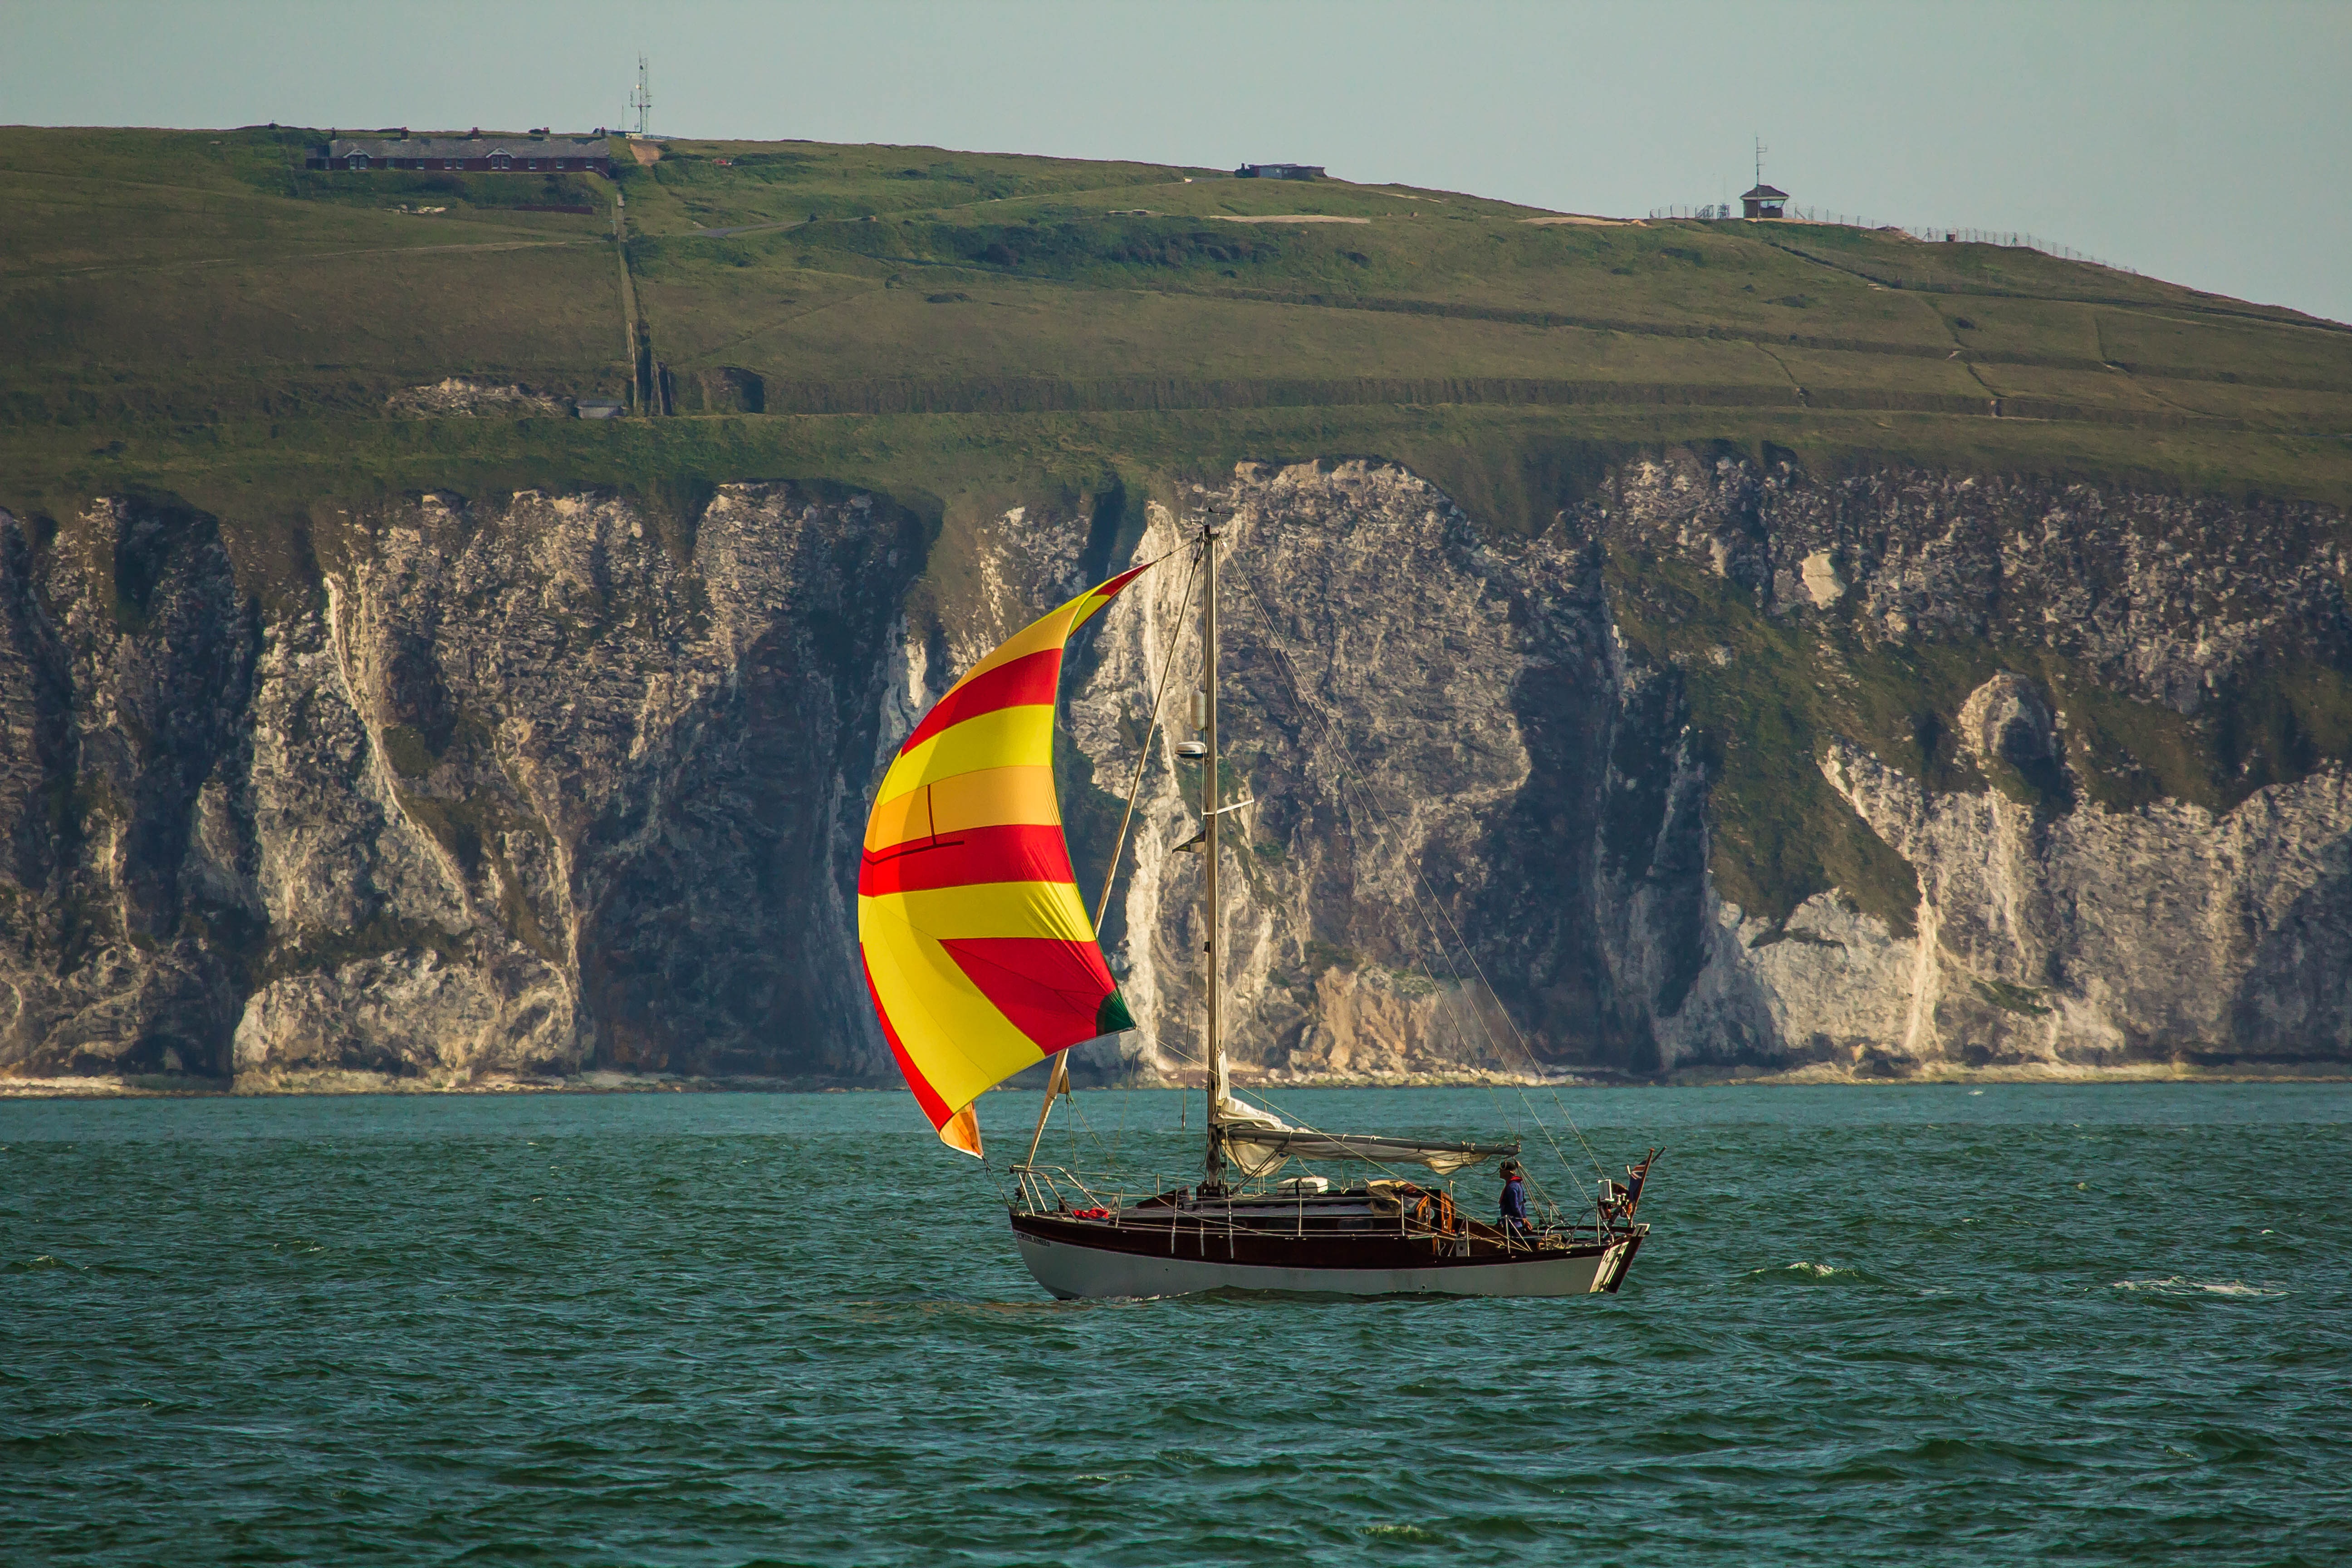
sea, coast, ocean, boat, ship, vehicle, sailing, bay, sailboat, sail, watercraft, dorset, sailing ship